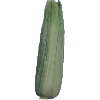
Label: corn_husk